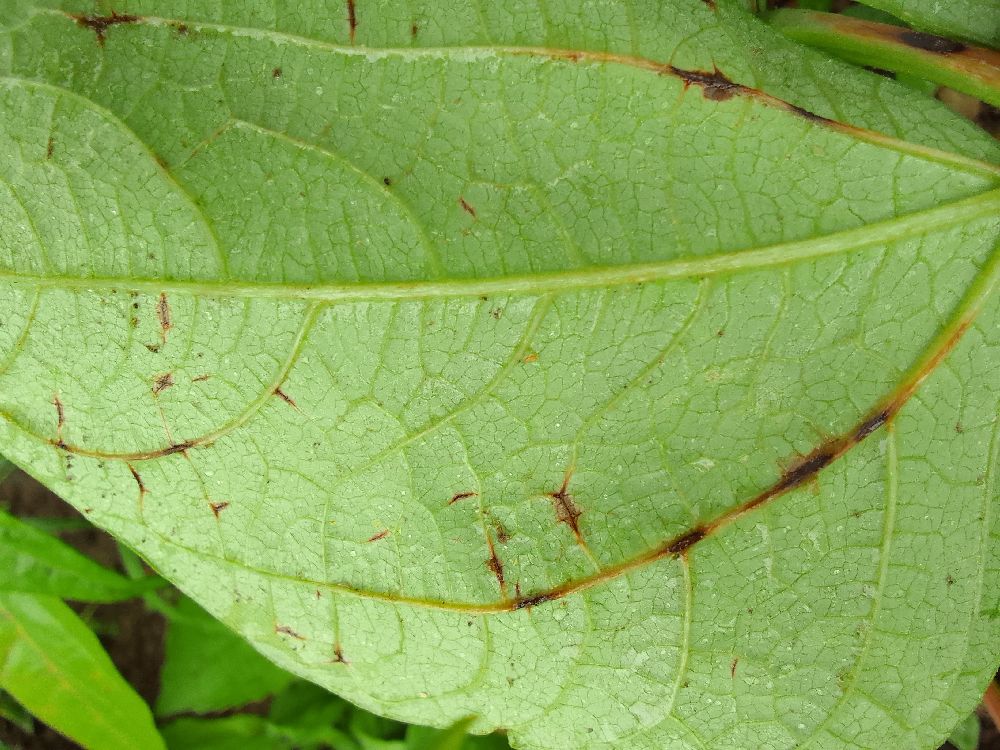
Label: anthracnose